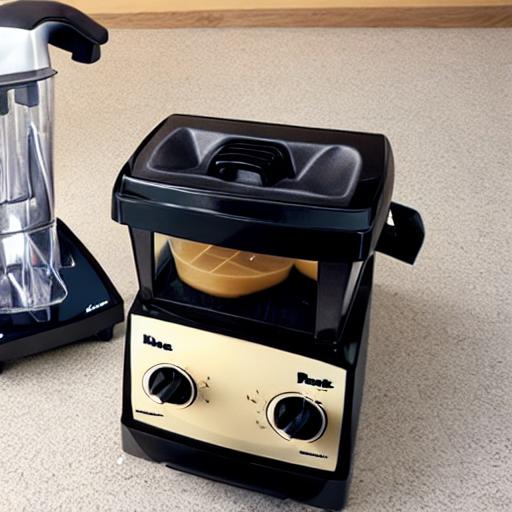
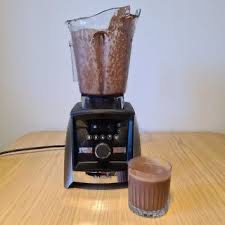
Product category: items_blender
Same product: no